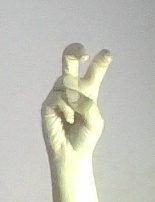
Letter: toot